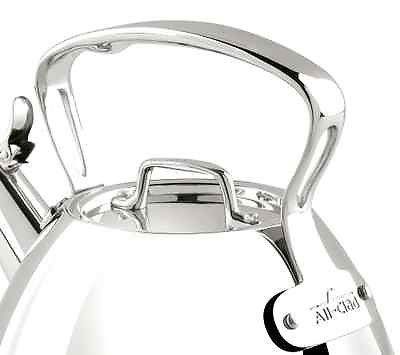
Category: kettle